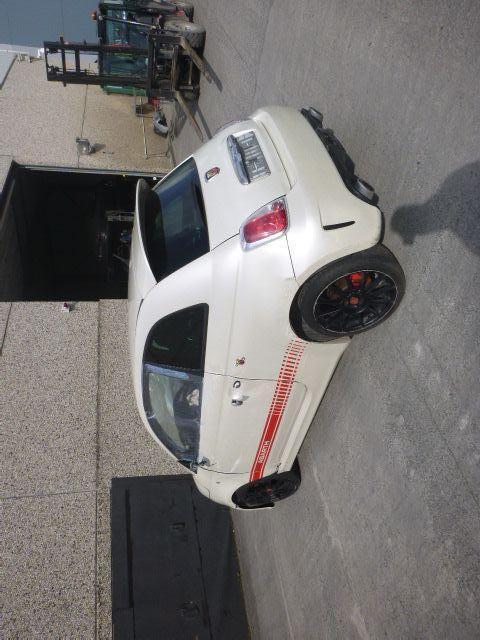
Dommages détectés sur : porte avant gauche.
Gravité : mineur